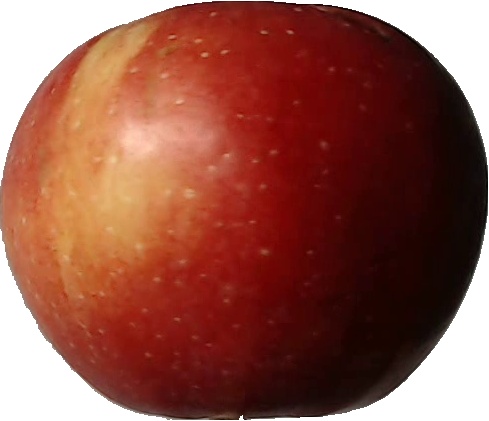
Label: apple_braeburn_1